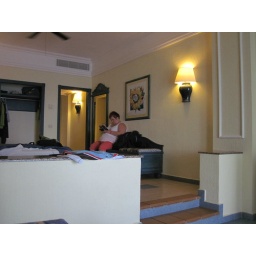
Check out the funky half table lamps mounted on the wall. Only in Mexico....